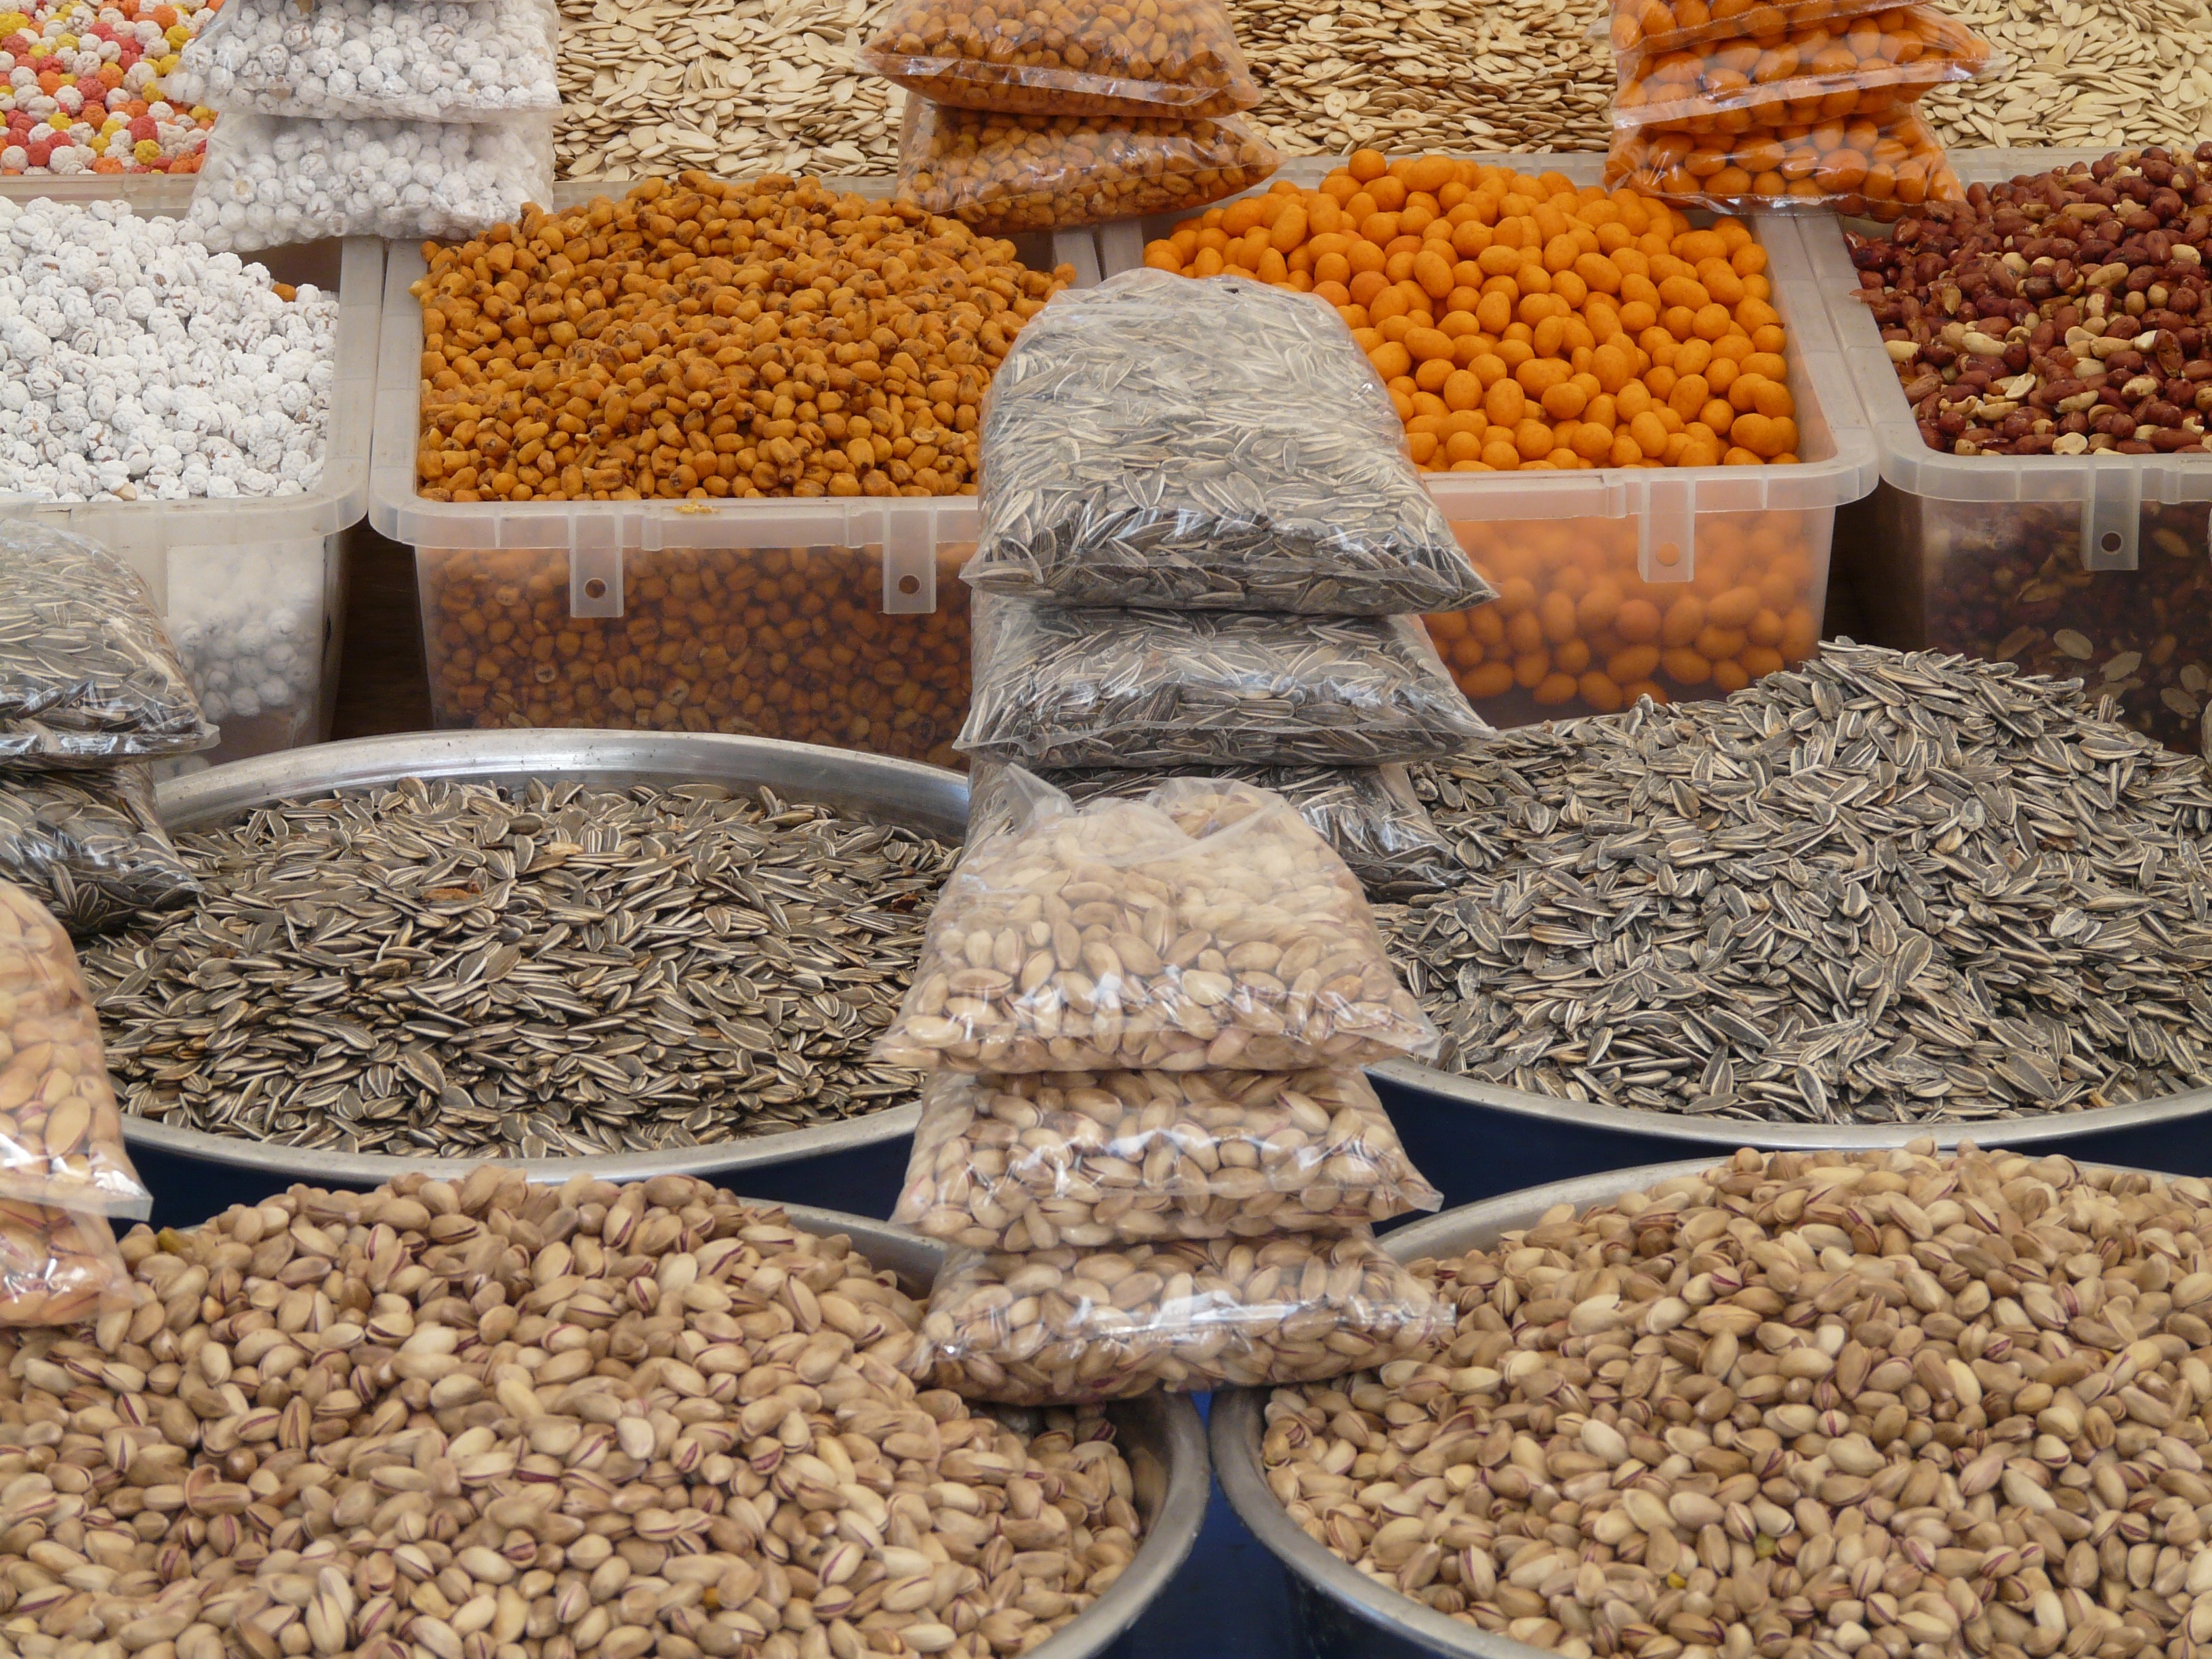
food, produce, crop, soil, market, agriculture, snack, cereal, nuts, sunflower seeds, pistachios, offer, grains, flooring, grass family, whole grain